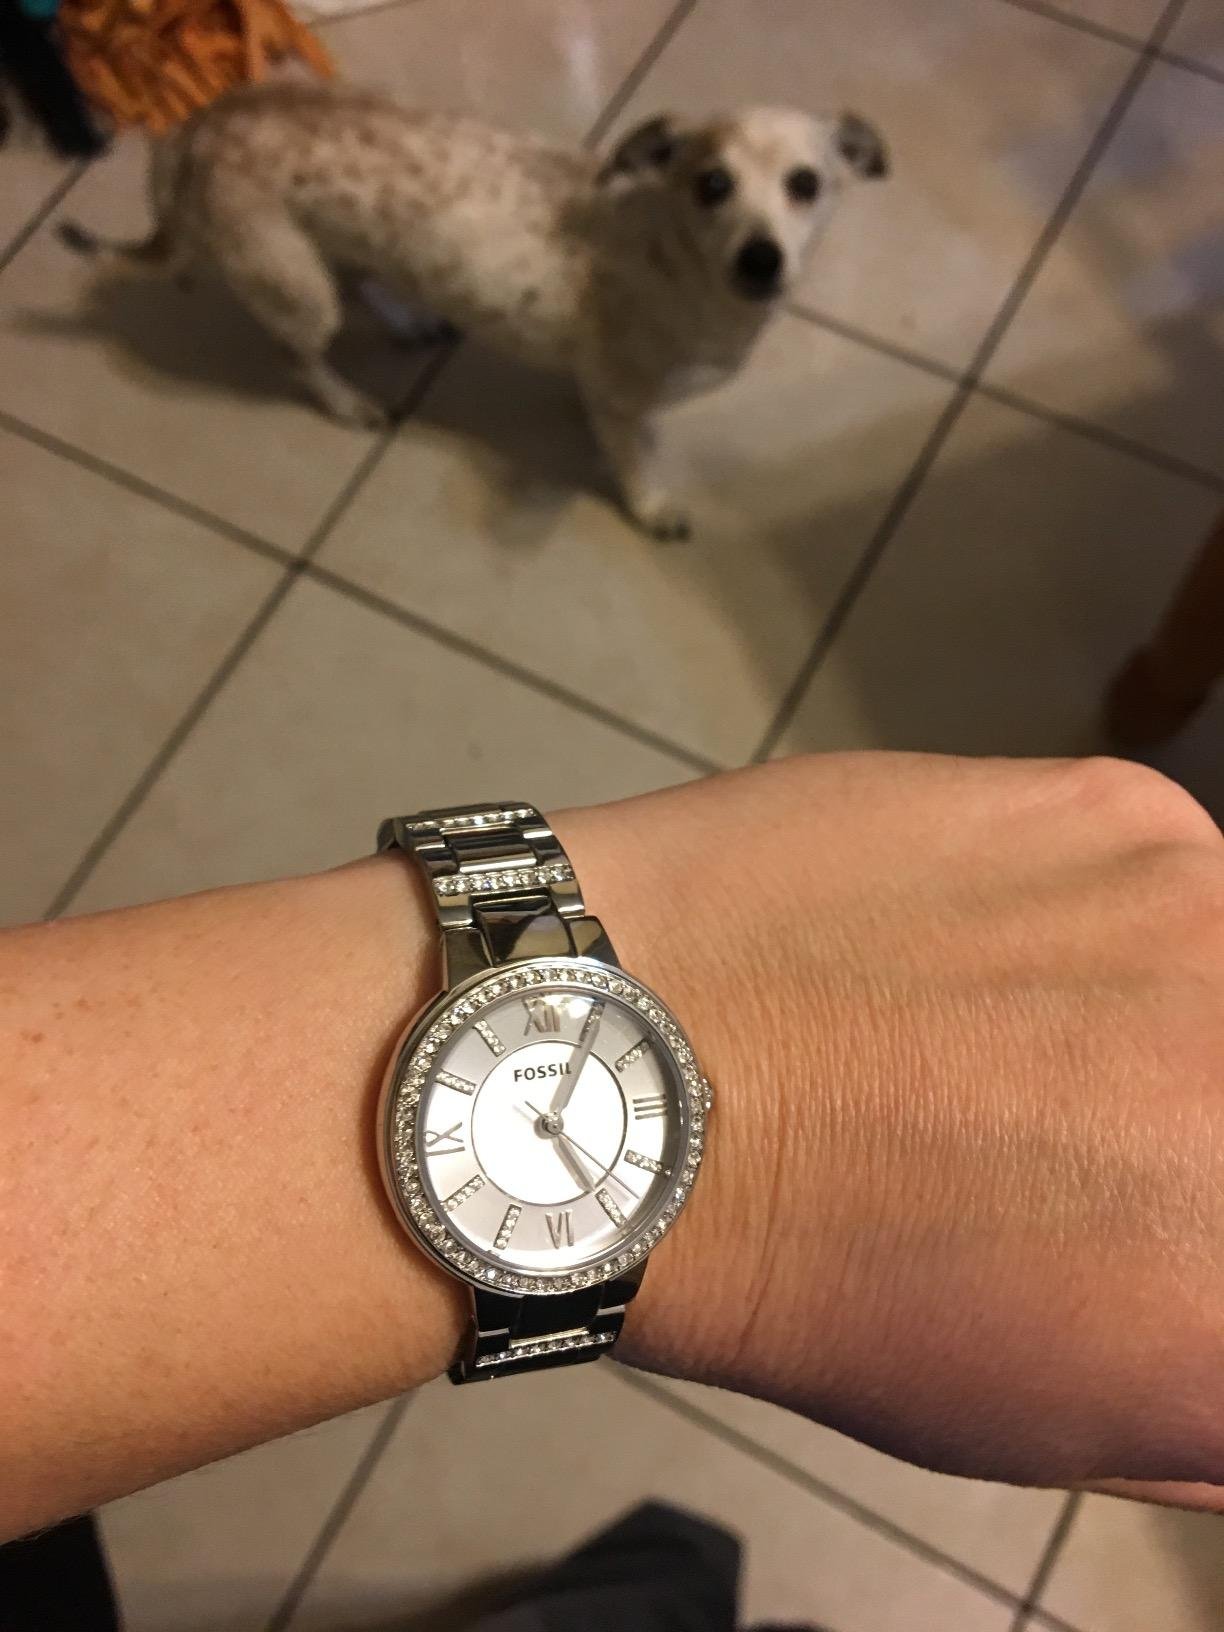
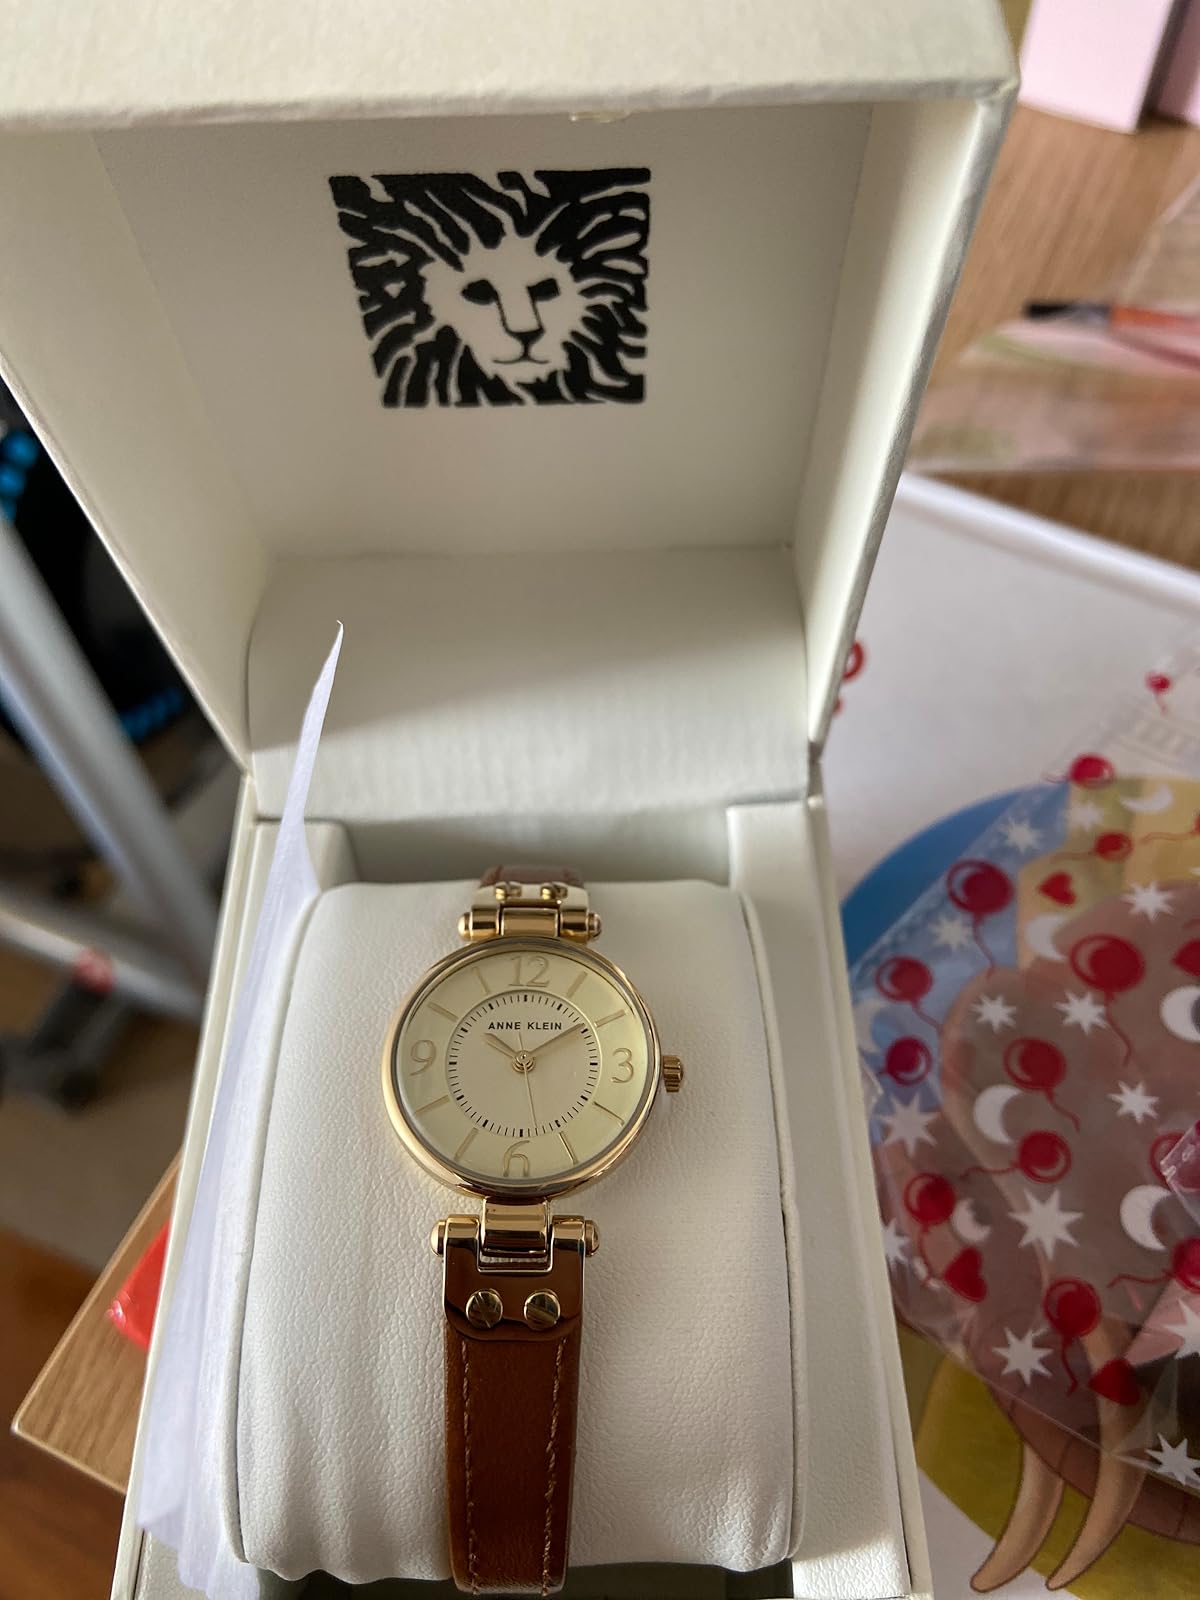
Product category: accessories_watch
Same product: no